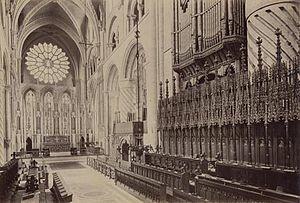
James Valentine est un photographe, lithographe et éditeur écossais.